Nicolae Nere

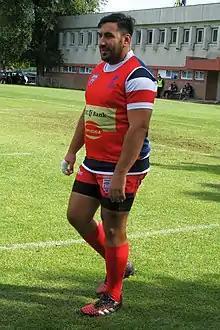
Nicolae Nere training with Steaua in 2017

Nicolae Nere (born Bucharest, 6 December 1981) is a Romanian rugby union player. He plays as a prop.